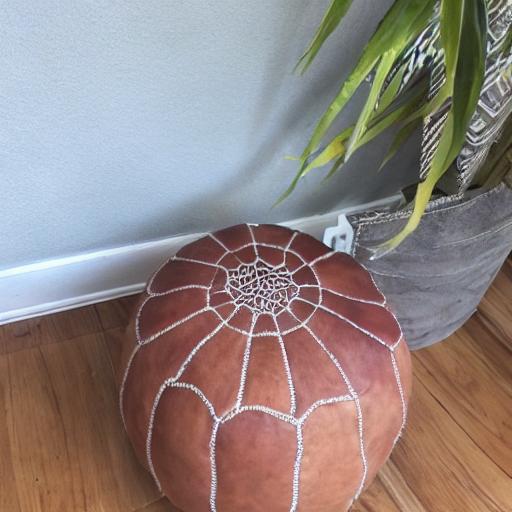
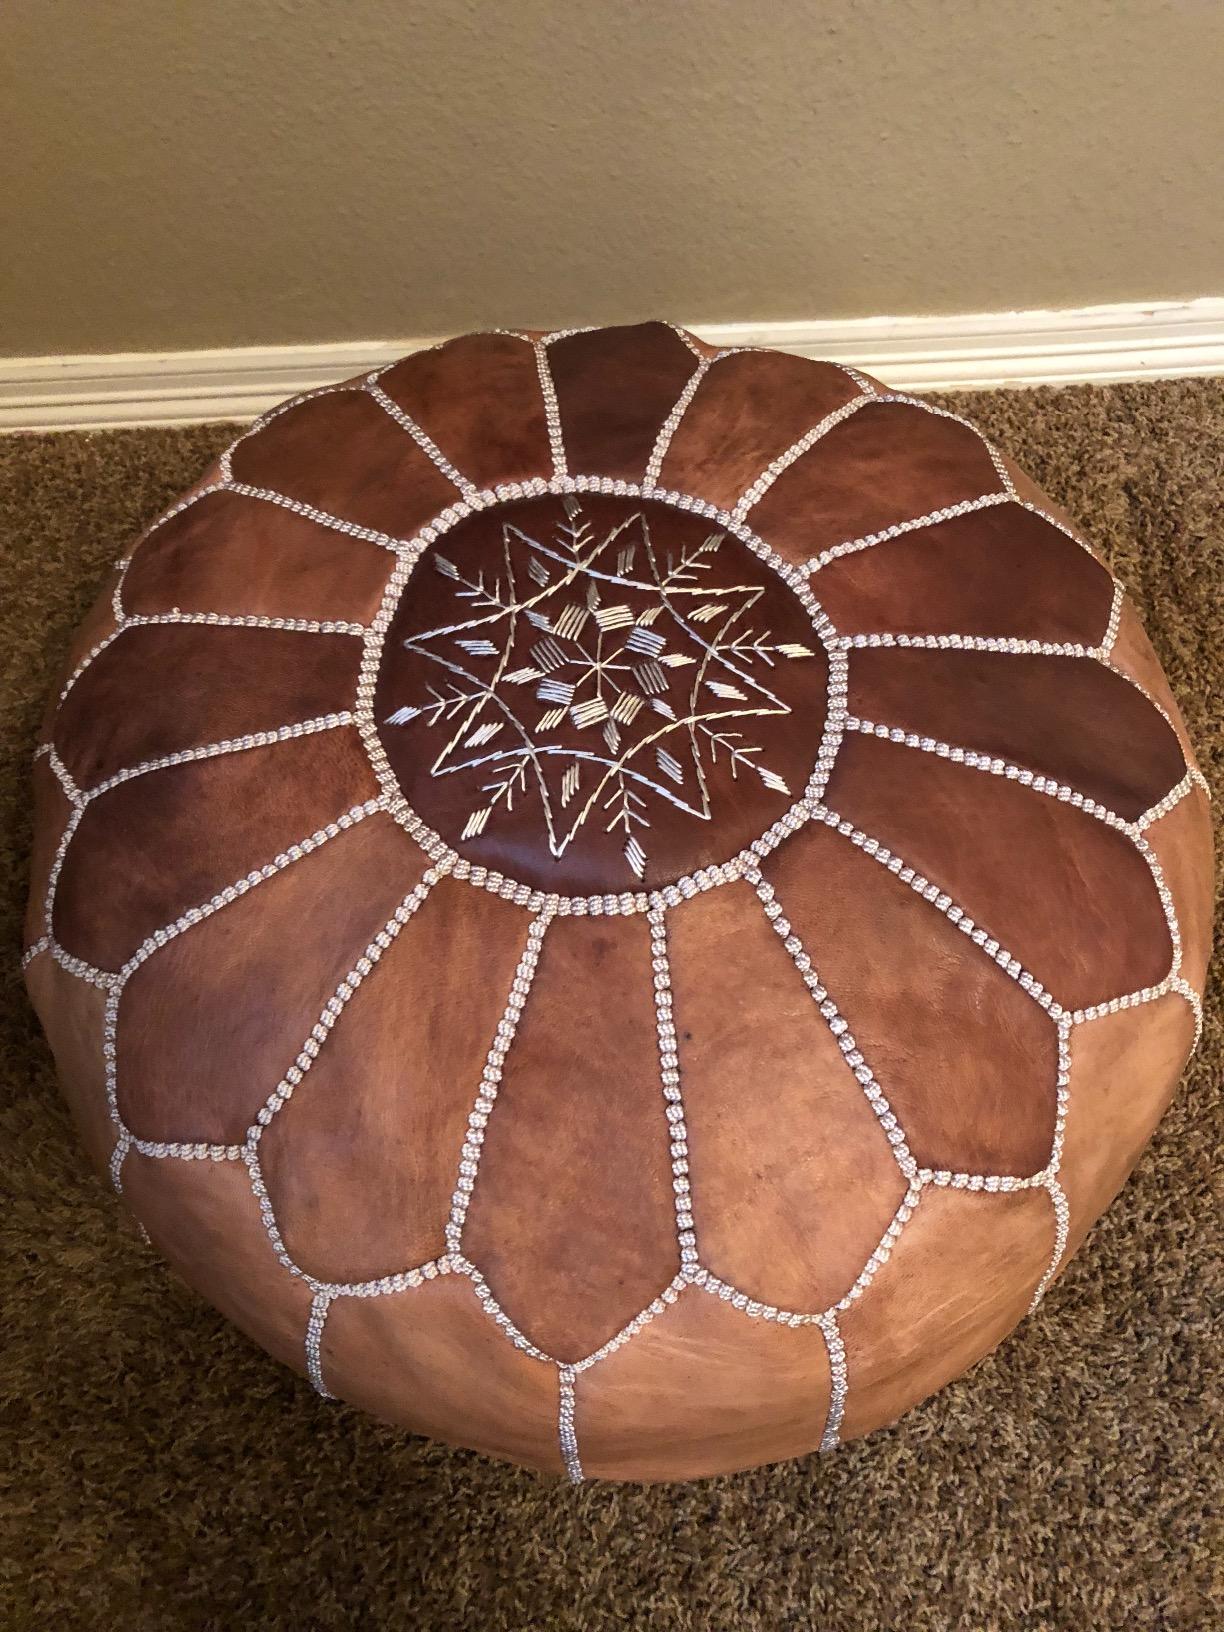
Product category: stool
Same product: no